Harald Schmidt (TV series)

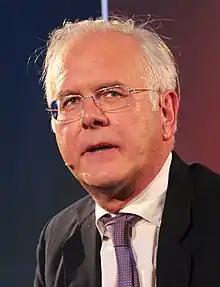
Harald Schmidt, the host of the show

Harald Schmidt is a late night television show which was broadcast on ARD and hosted by Harald Schmidt from 23 December 2004 until 14 June 2007. It returned at 17 September 2009 after the show "Schmidt & Pocher" with Harald Schmidt and Oliver Pocher ended earlier that year.